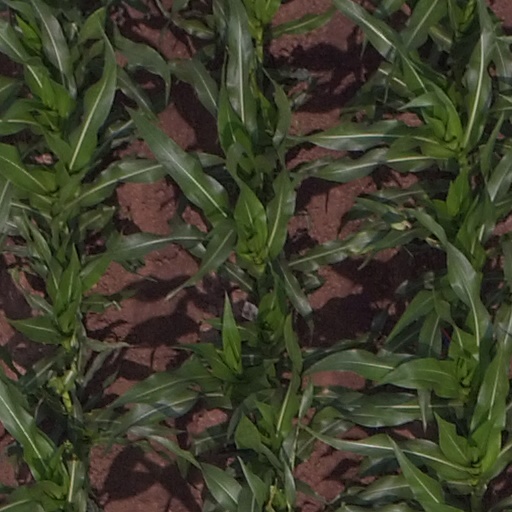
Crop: maize; corn